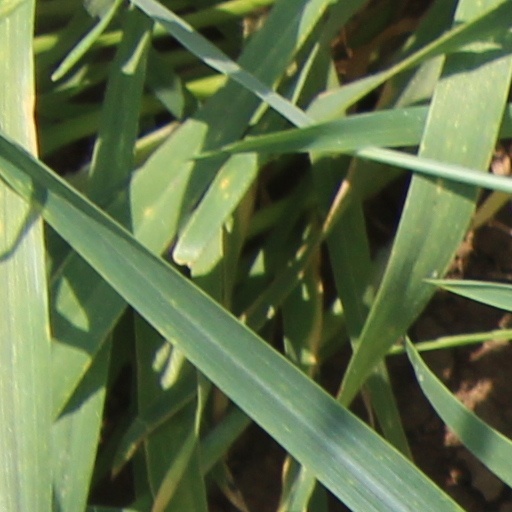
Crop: wheat